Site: brandenburg
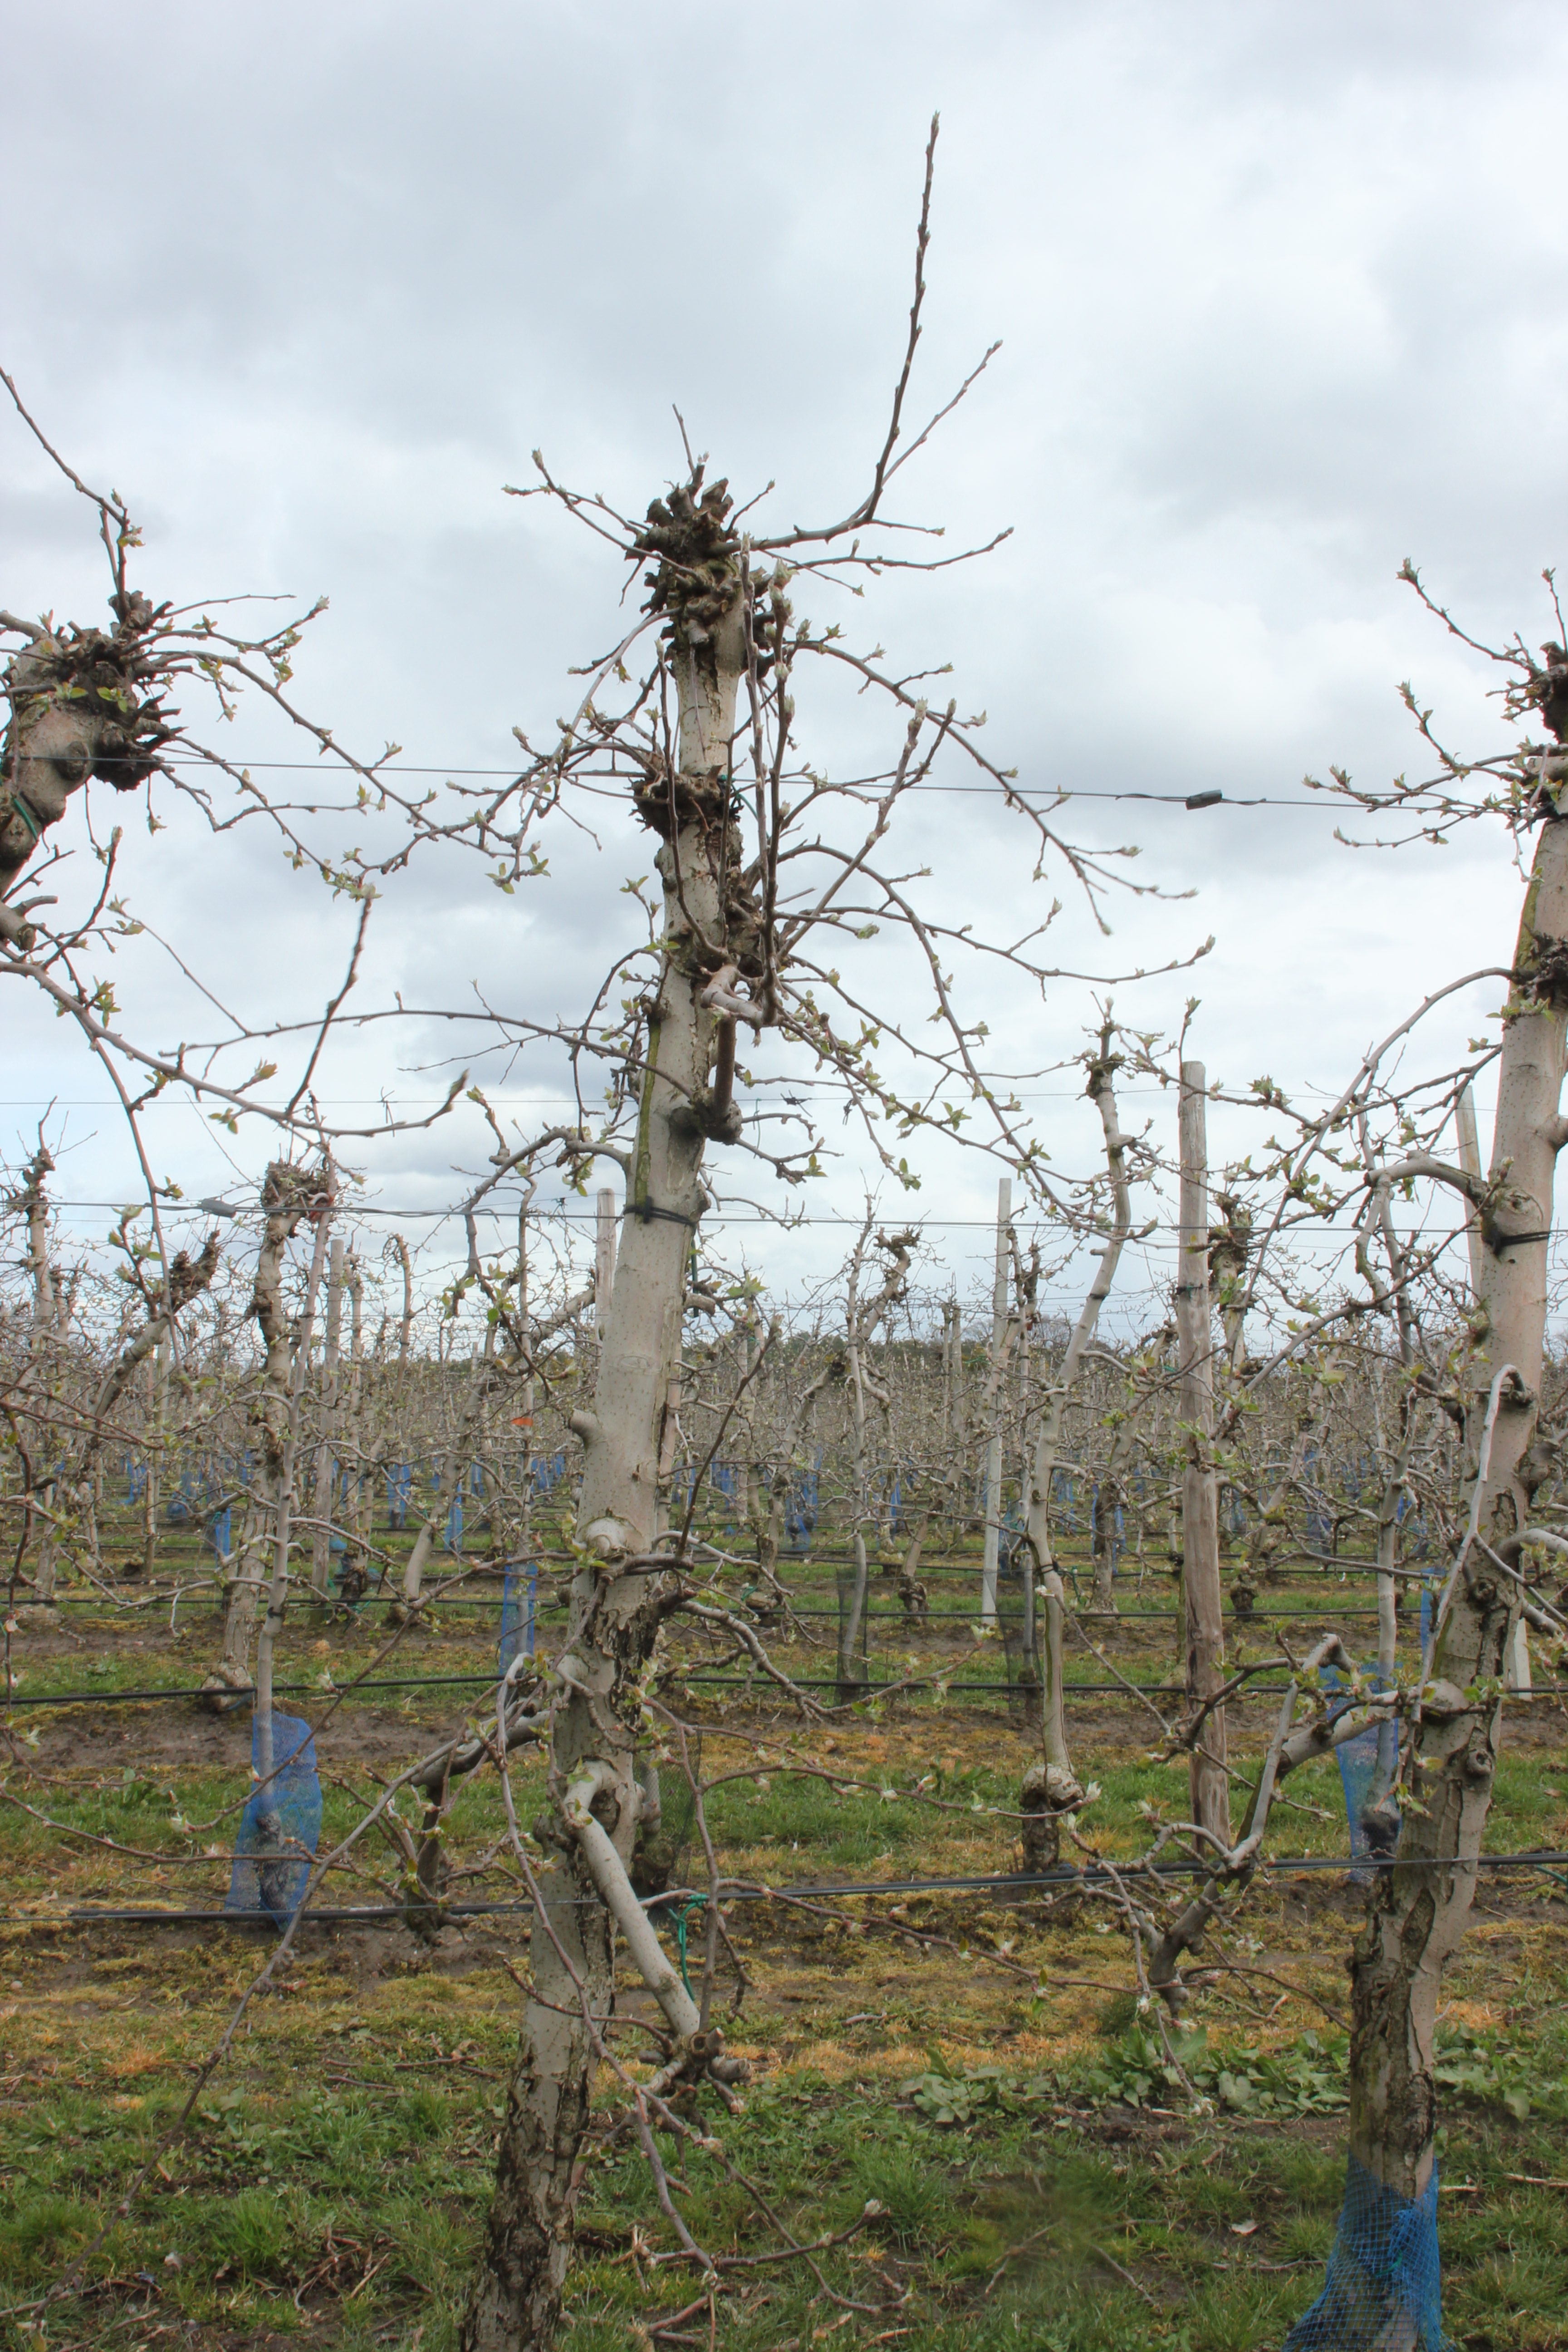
Growth stage (BBCH 55): Inflorescence emergence